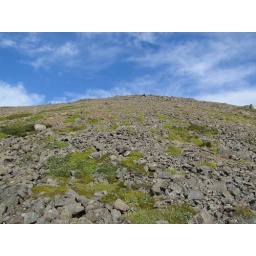
This was the first hill of what deceptively hid another huge mound of the mountain over this.